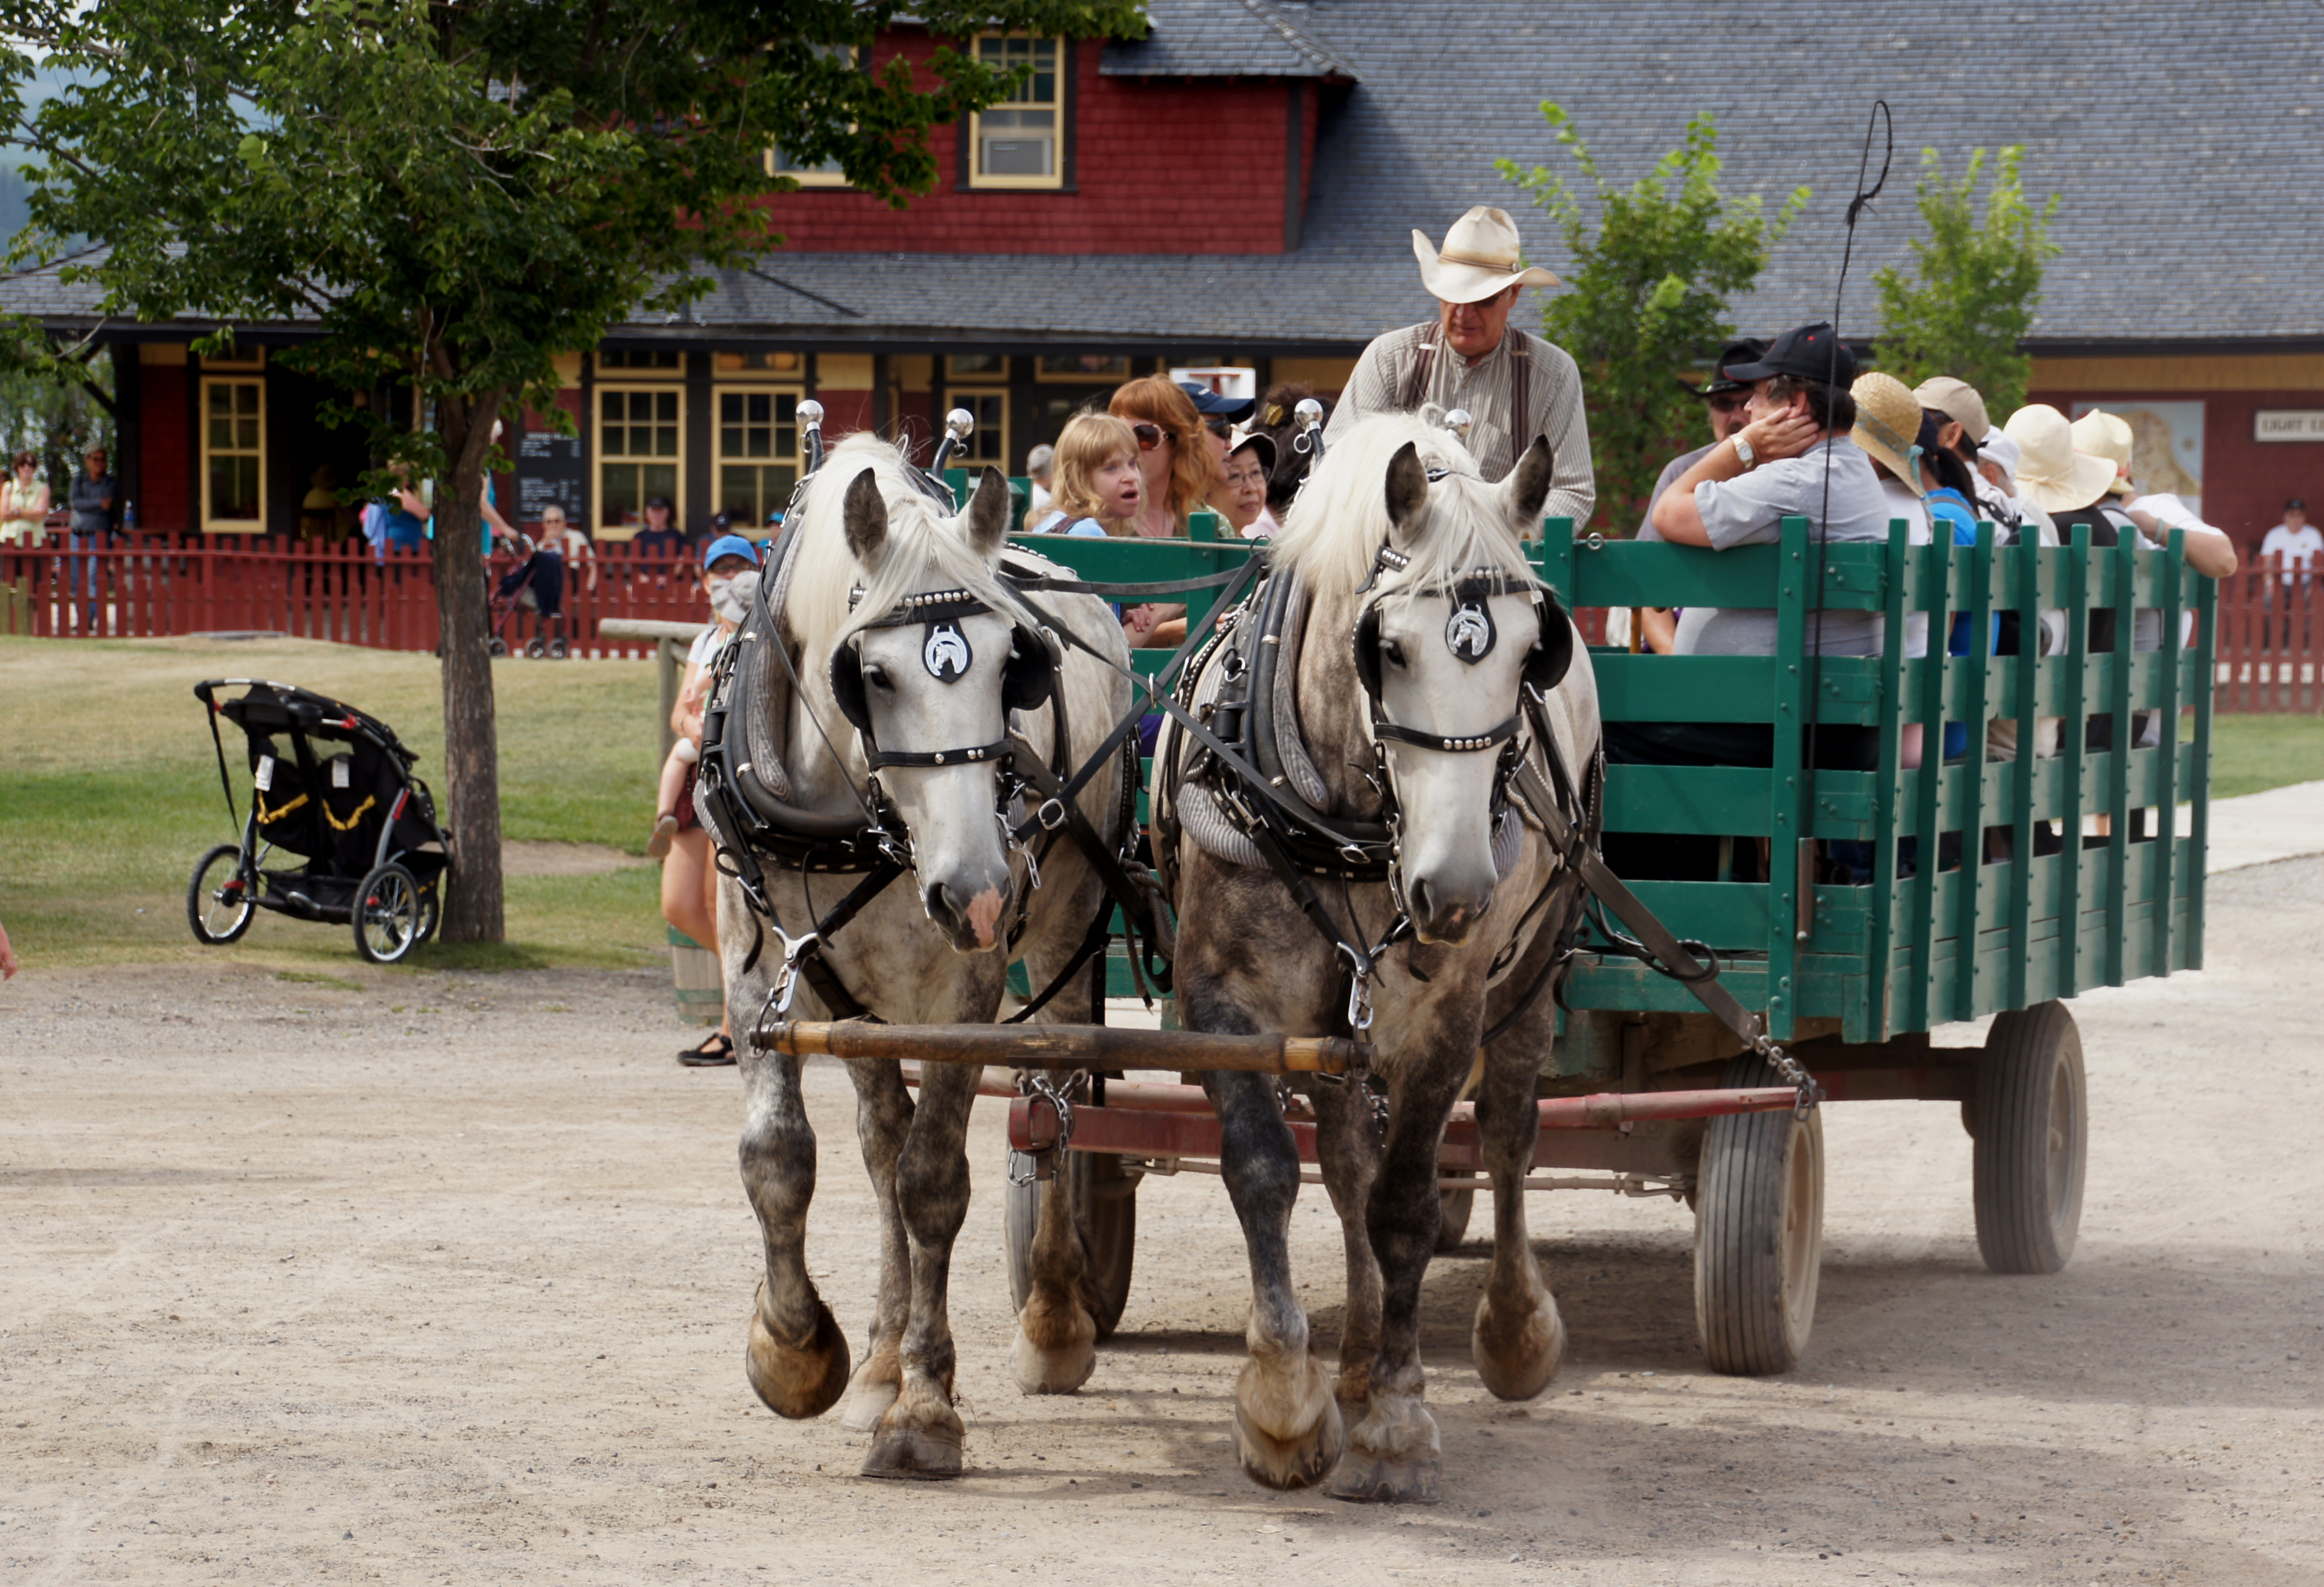
cart, vehicle, horse, carriage, jockey, heritageparkcalgary, alberta, pack animal, horse like mammal, horse harness, horse and buggy